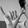
ASL letter: Y